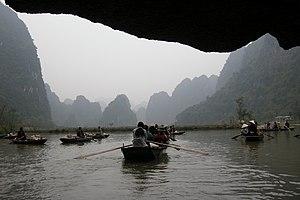
Tam Cốc - Bích Động est un complexe de grottes dans la commune de Ninh Hải, district de Hoa Lư dans la province de Ninh Bình au Viêt Nam.
Le Complexe paysager de Tràng An est un spectaculaire paysage de pitons karstiques sillonné de vallées, situé sur la rive méridionale du delta du fleuve Rouge dans la province de Ninh Binh au Viêt Nam.